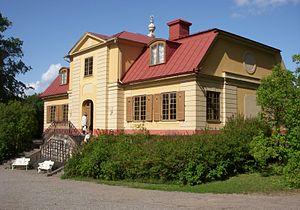
Le Musée nordique, situé à sur l'île de Djurgården à Stockholm en Suède, est un musée consacré à l'histoire du peuple suédois et de sa culture depuis la fin du Moyen Âge jusqu'à l'époque contemporaine. Il a été fondé au début du XIXᵉ siècle par Artur Hazelius, qui a également fondé le musée de plein air Skansen. Ces deux musées faisaient initialement partie du même projet et sont devenus indépendants en 1963. Les objets présentés à Skansen sont encore aujourd'hui la propriété du Musée nordique.